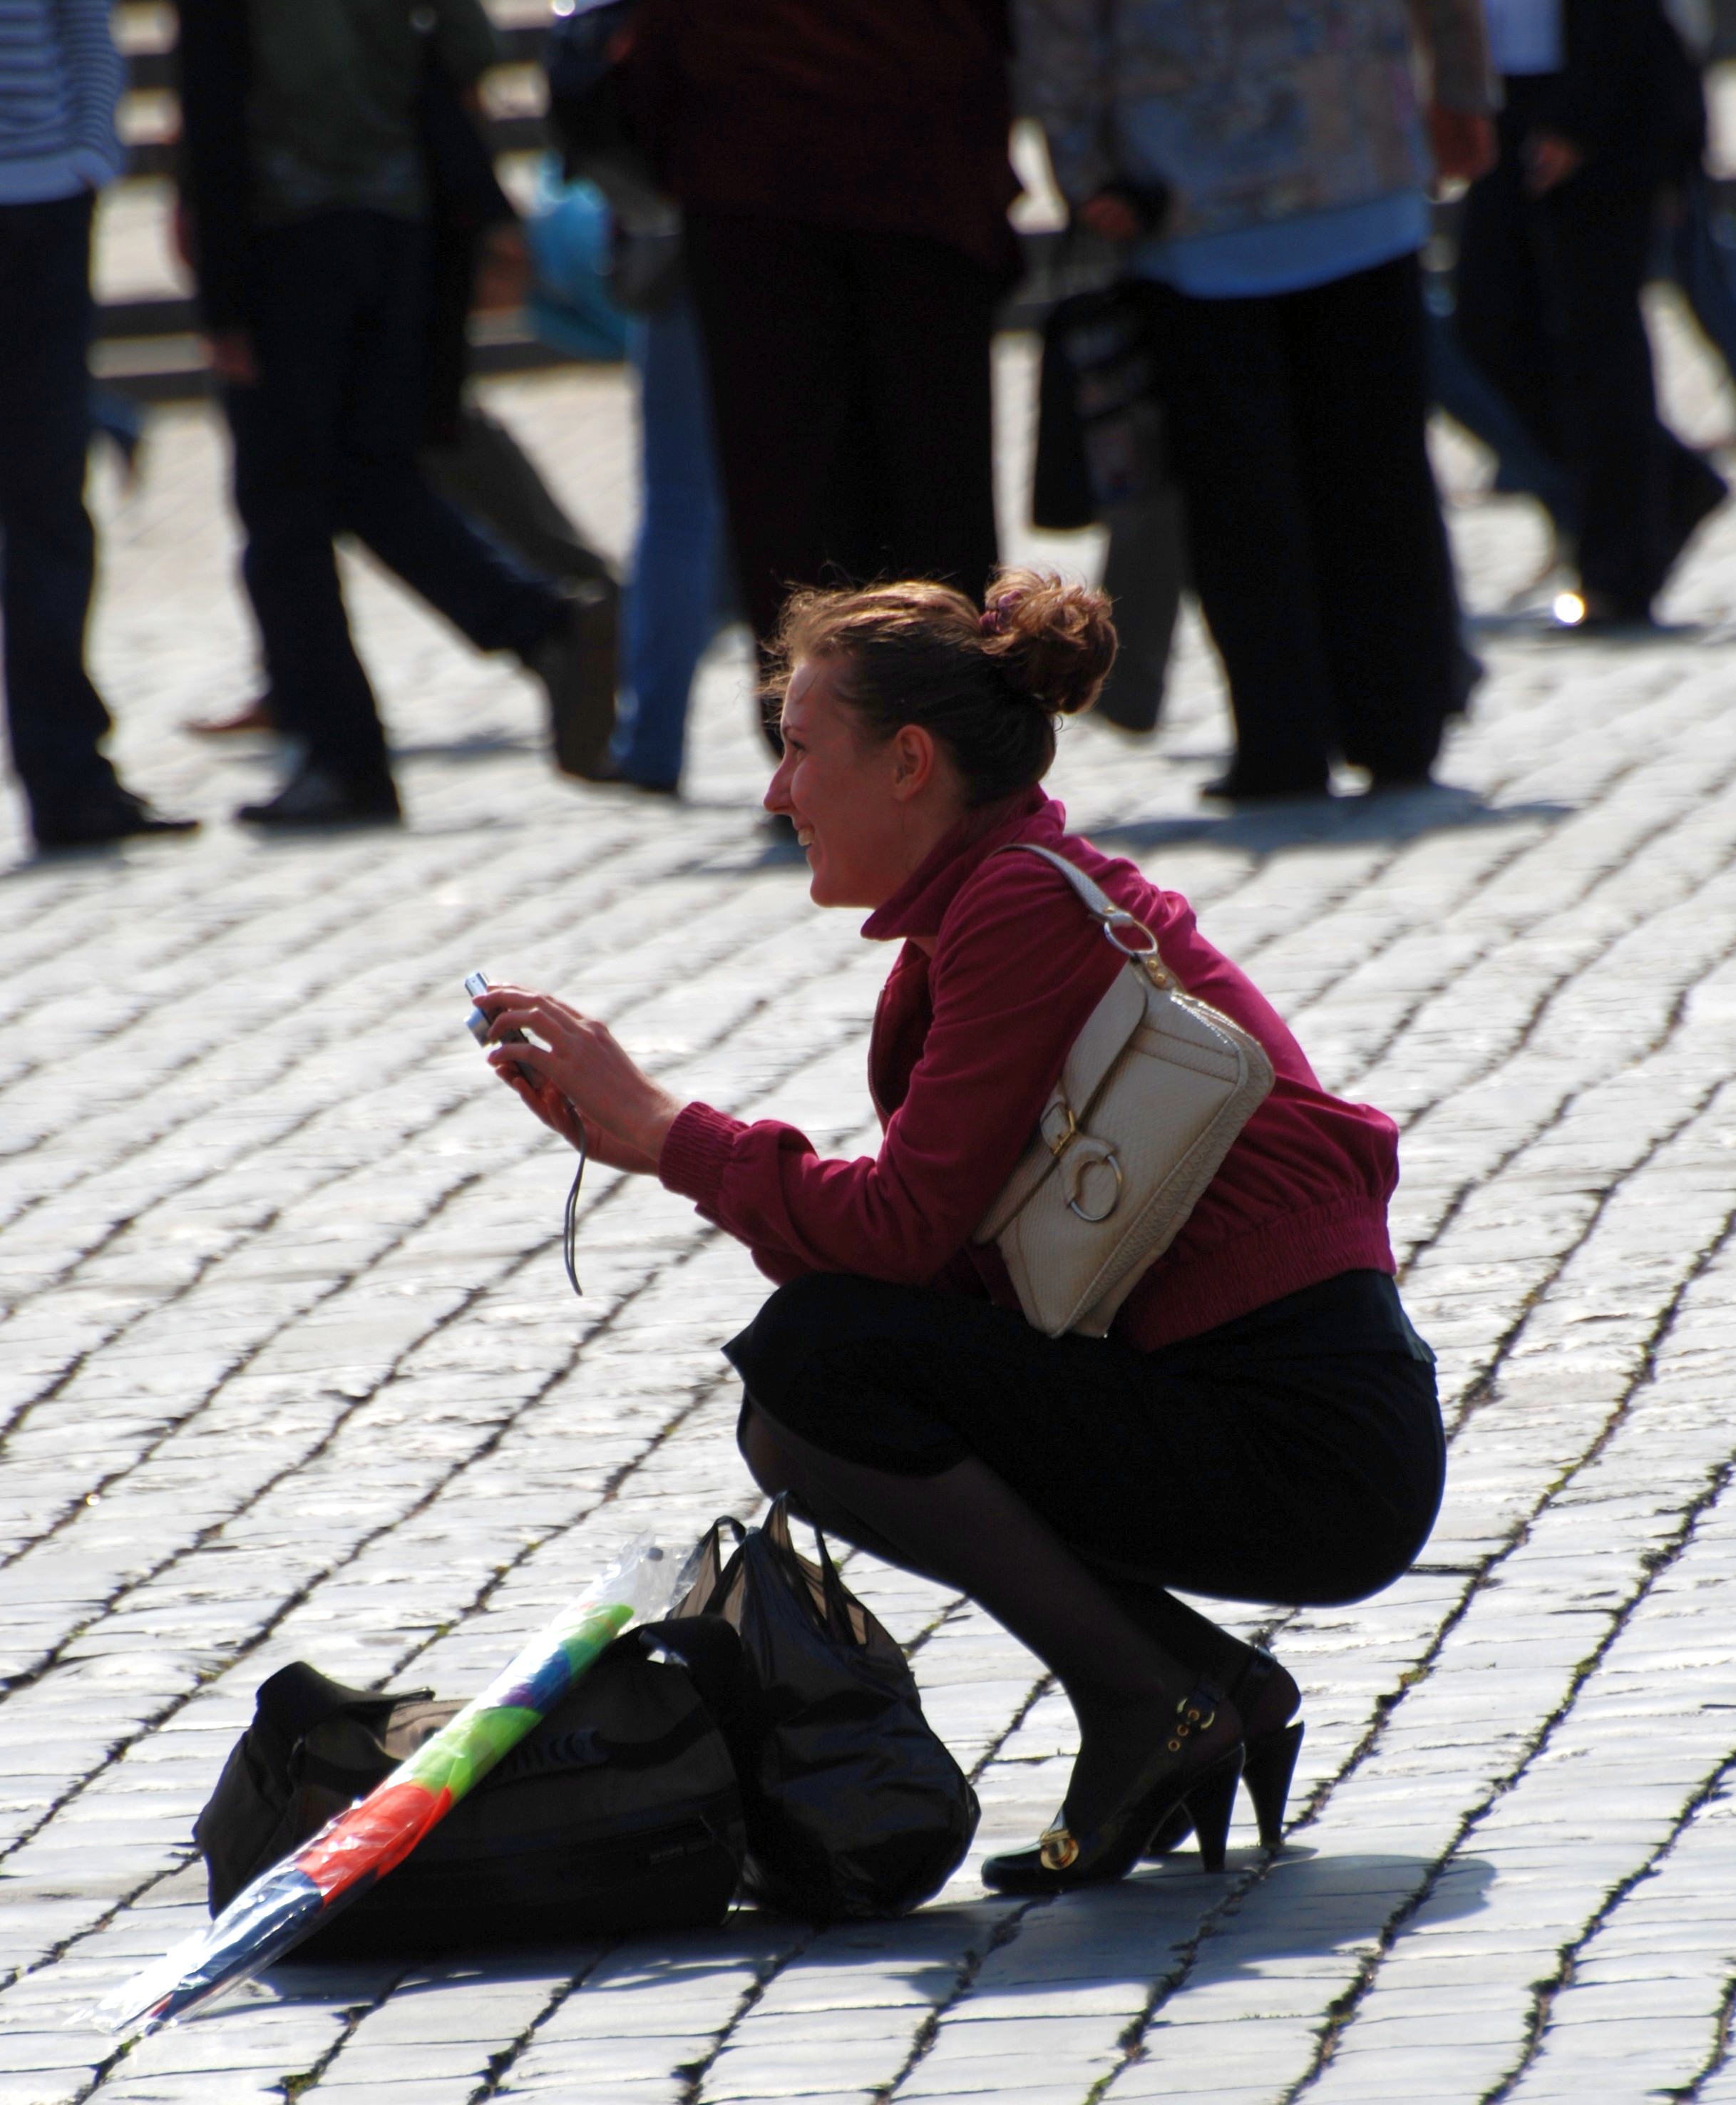
pedestrian, person, people, girl, woman, street, city, cityscape, nikon, lady, performance art, candid, girls, sports, moscow, russia, d80, cityscapes, moskau, anawesomeshot, nikond80, moscou